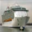
Label: ship